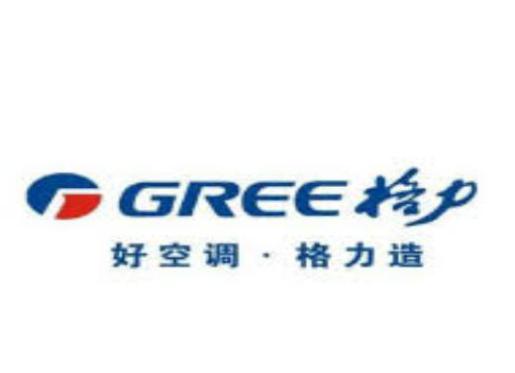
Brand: gree-2
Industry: Electronic